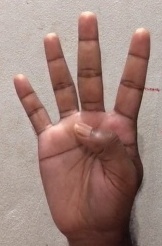
ASL sign: 4